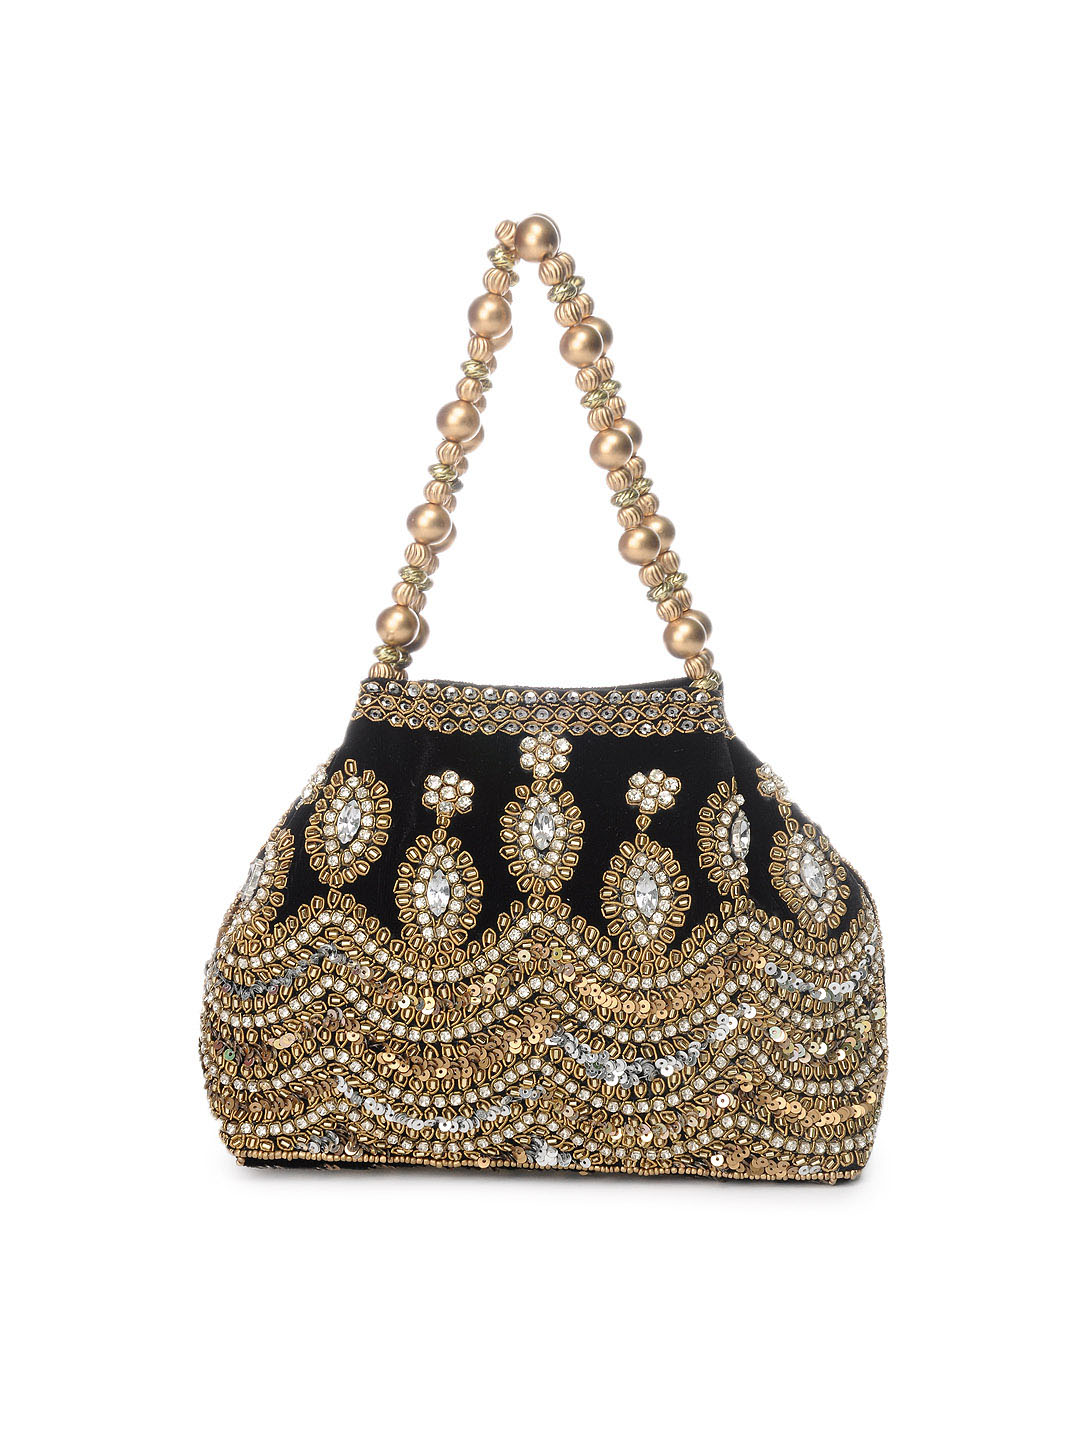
Rocia Women Black Purse
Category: Accessories / Bags / Clutches
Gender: Women
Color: Black
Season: Summer 2012
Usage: Casual